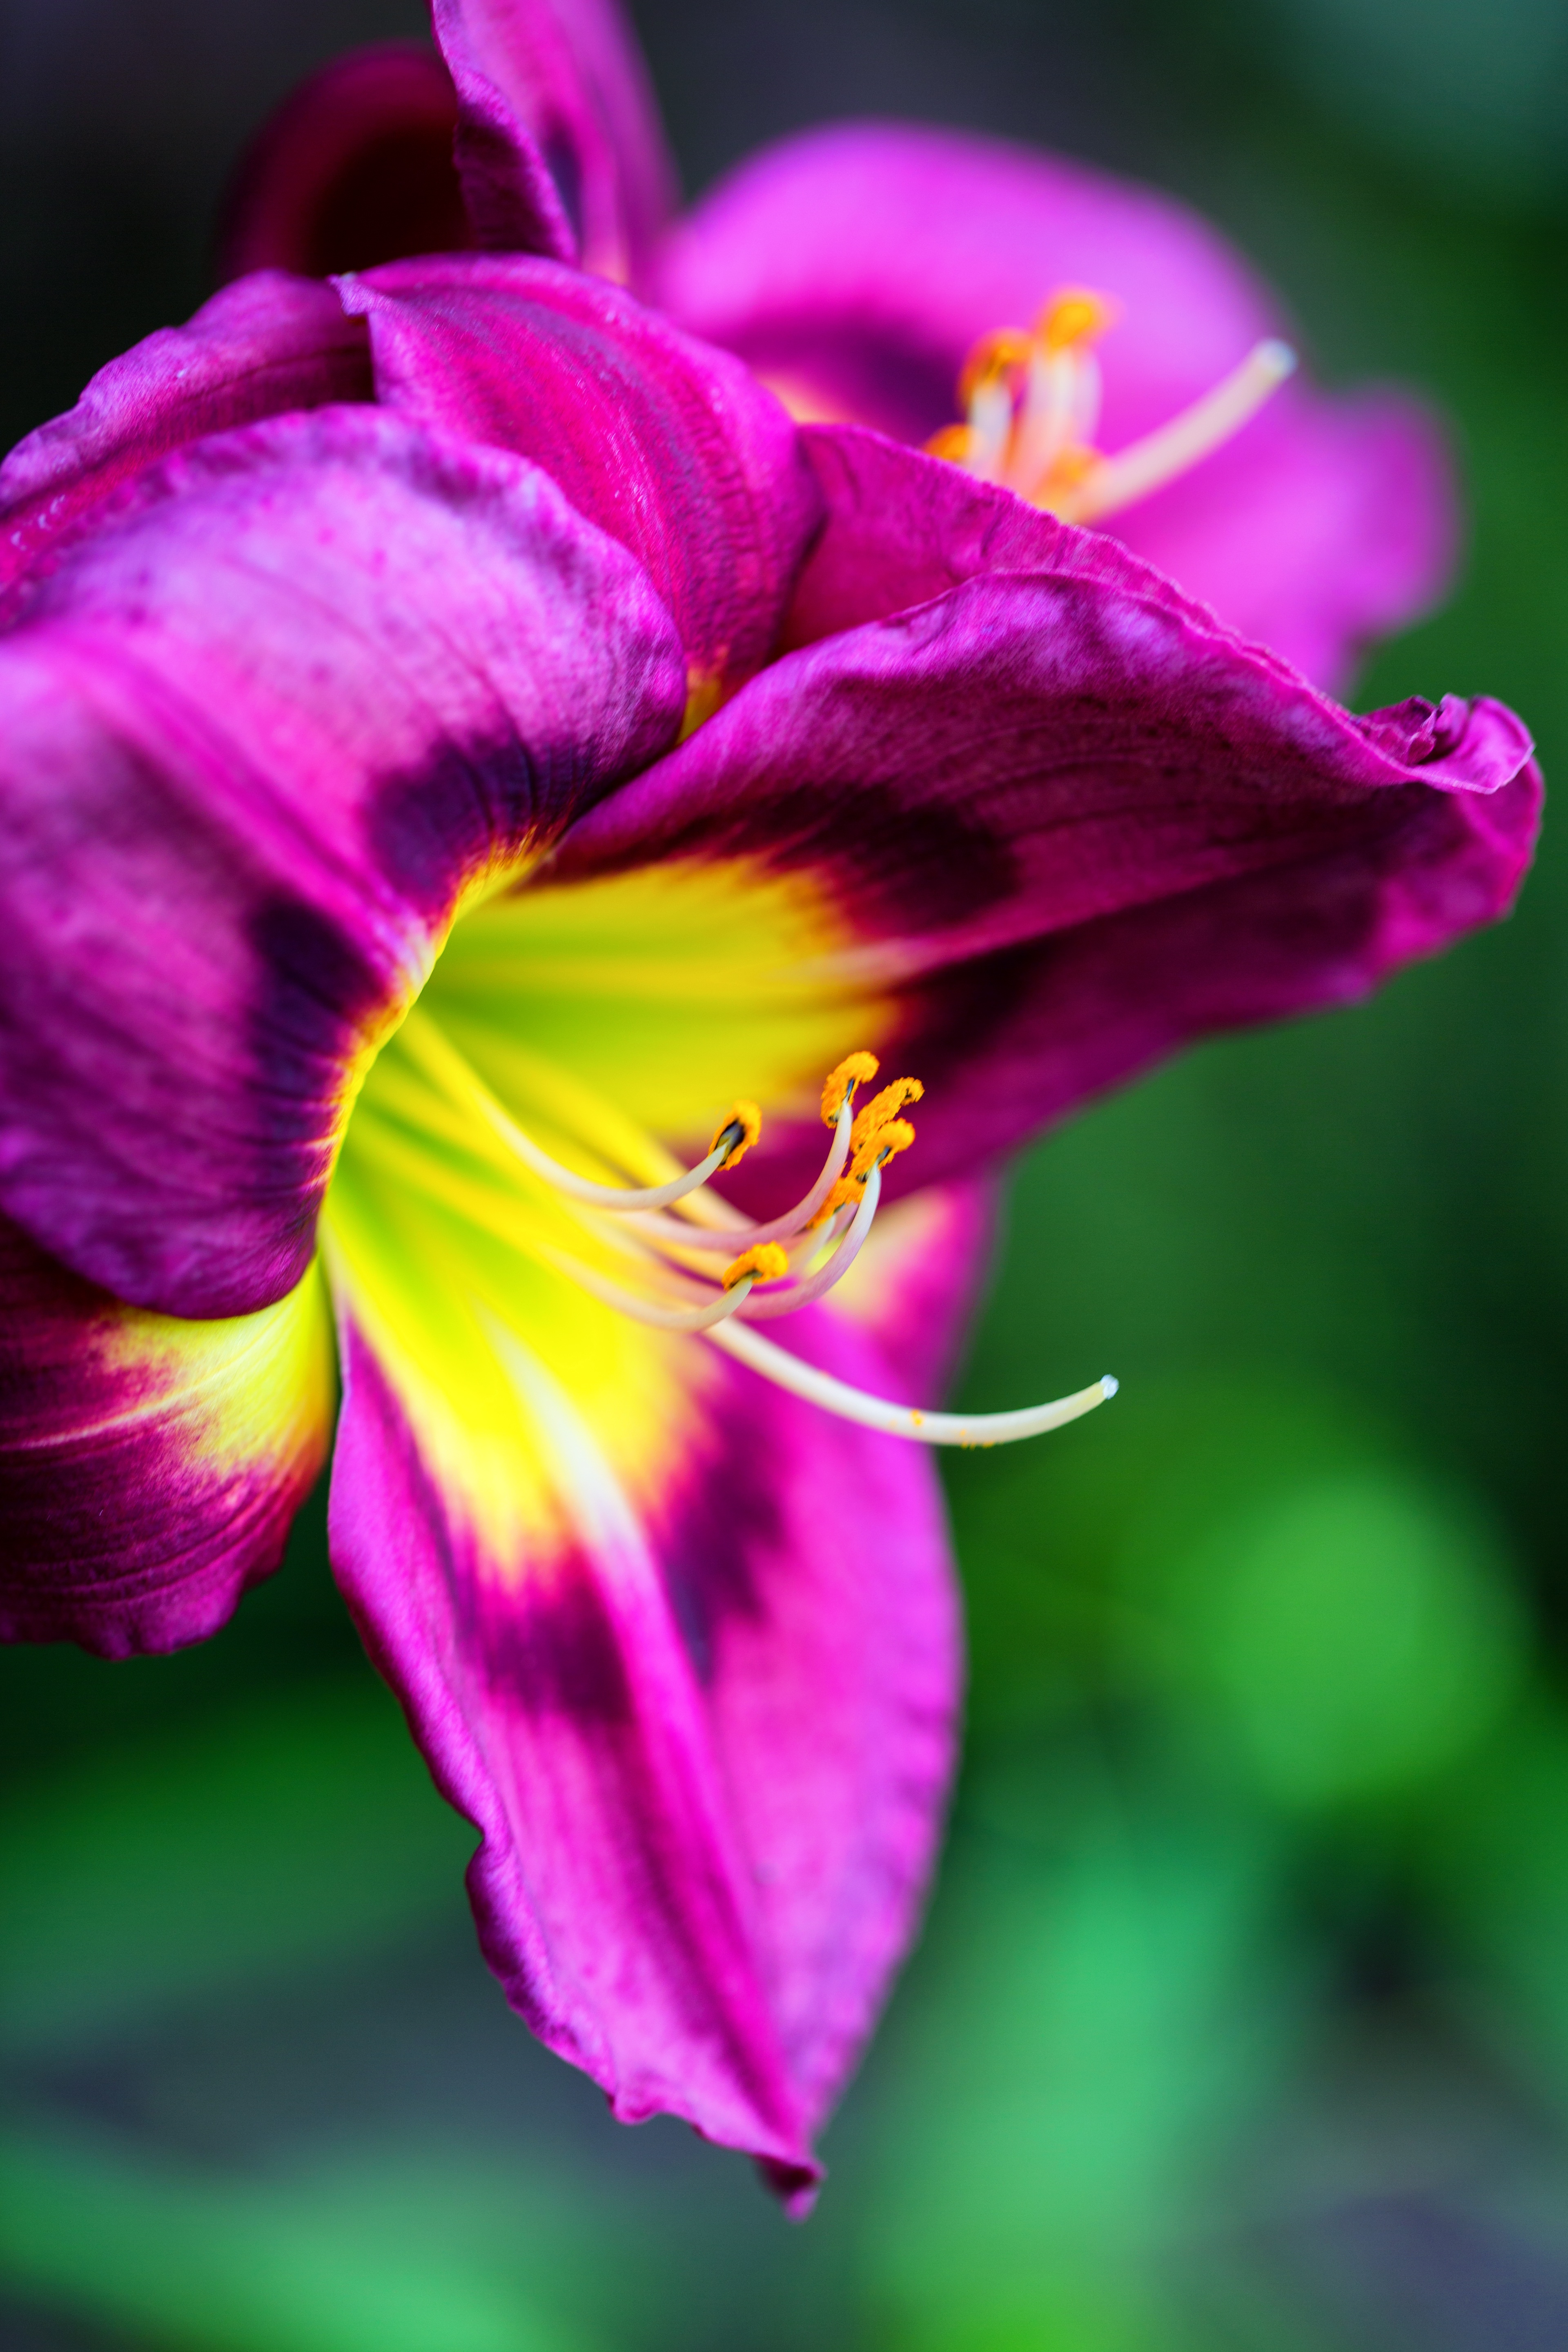
nature, blossom, plant, photography, flower, purple, petal, spring, garden, pink, flora, orchid, wildflower, close up, iris, lily, macro photography, flowering plant, plant stem, land plant